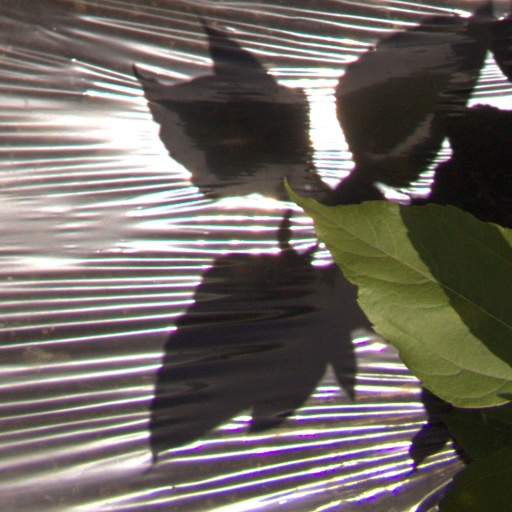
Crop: Jerusalem artichoke